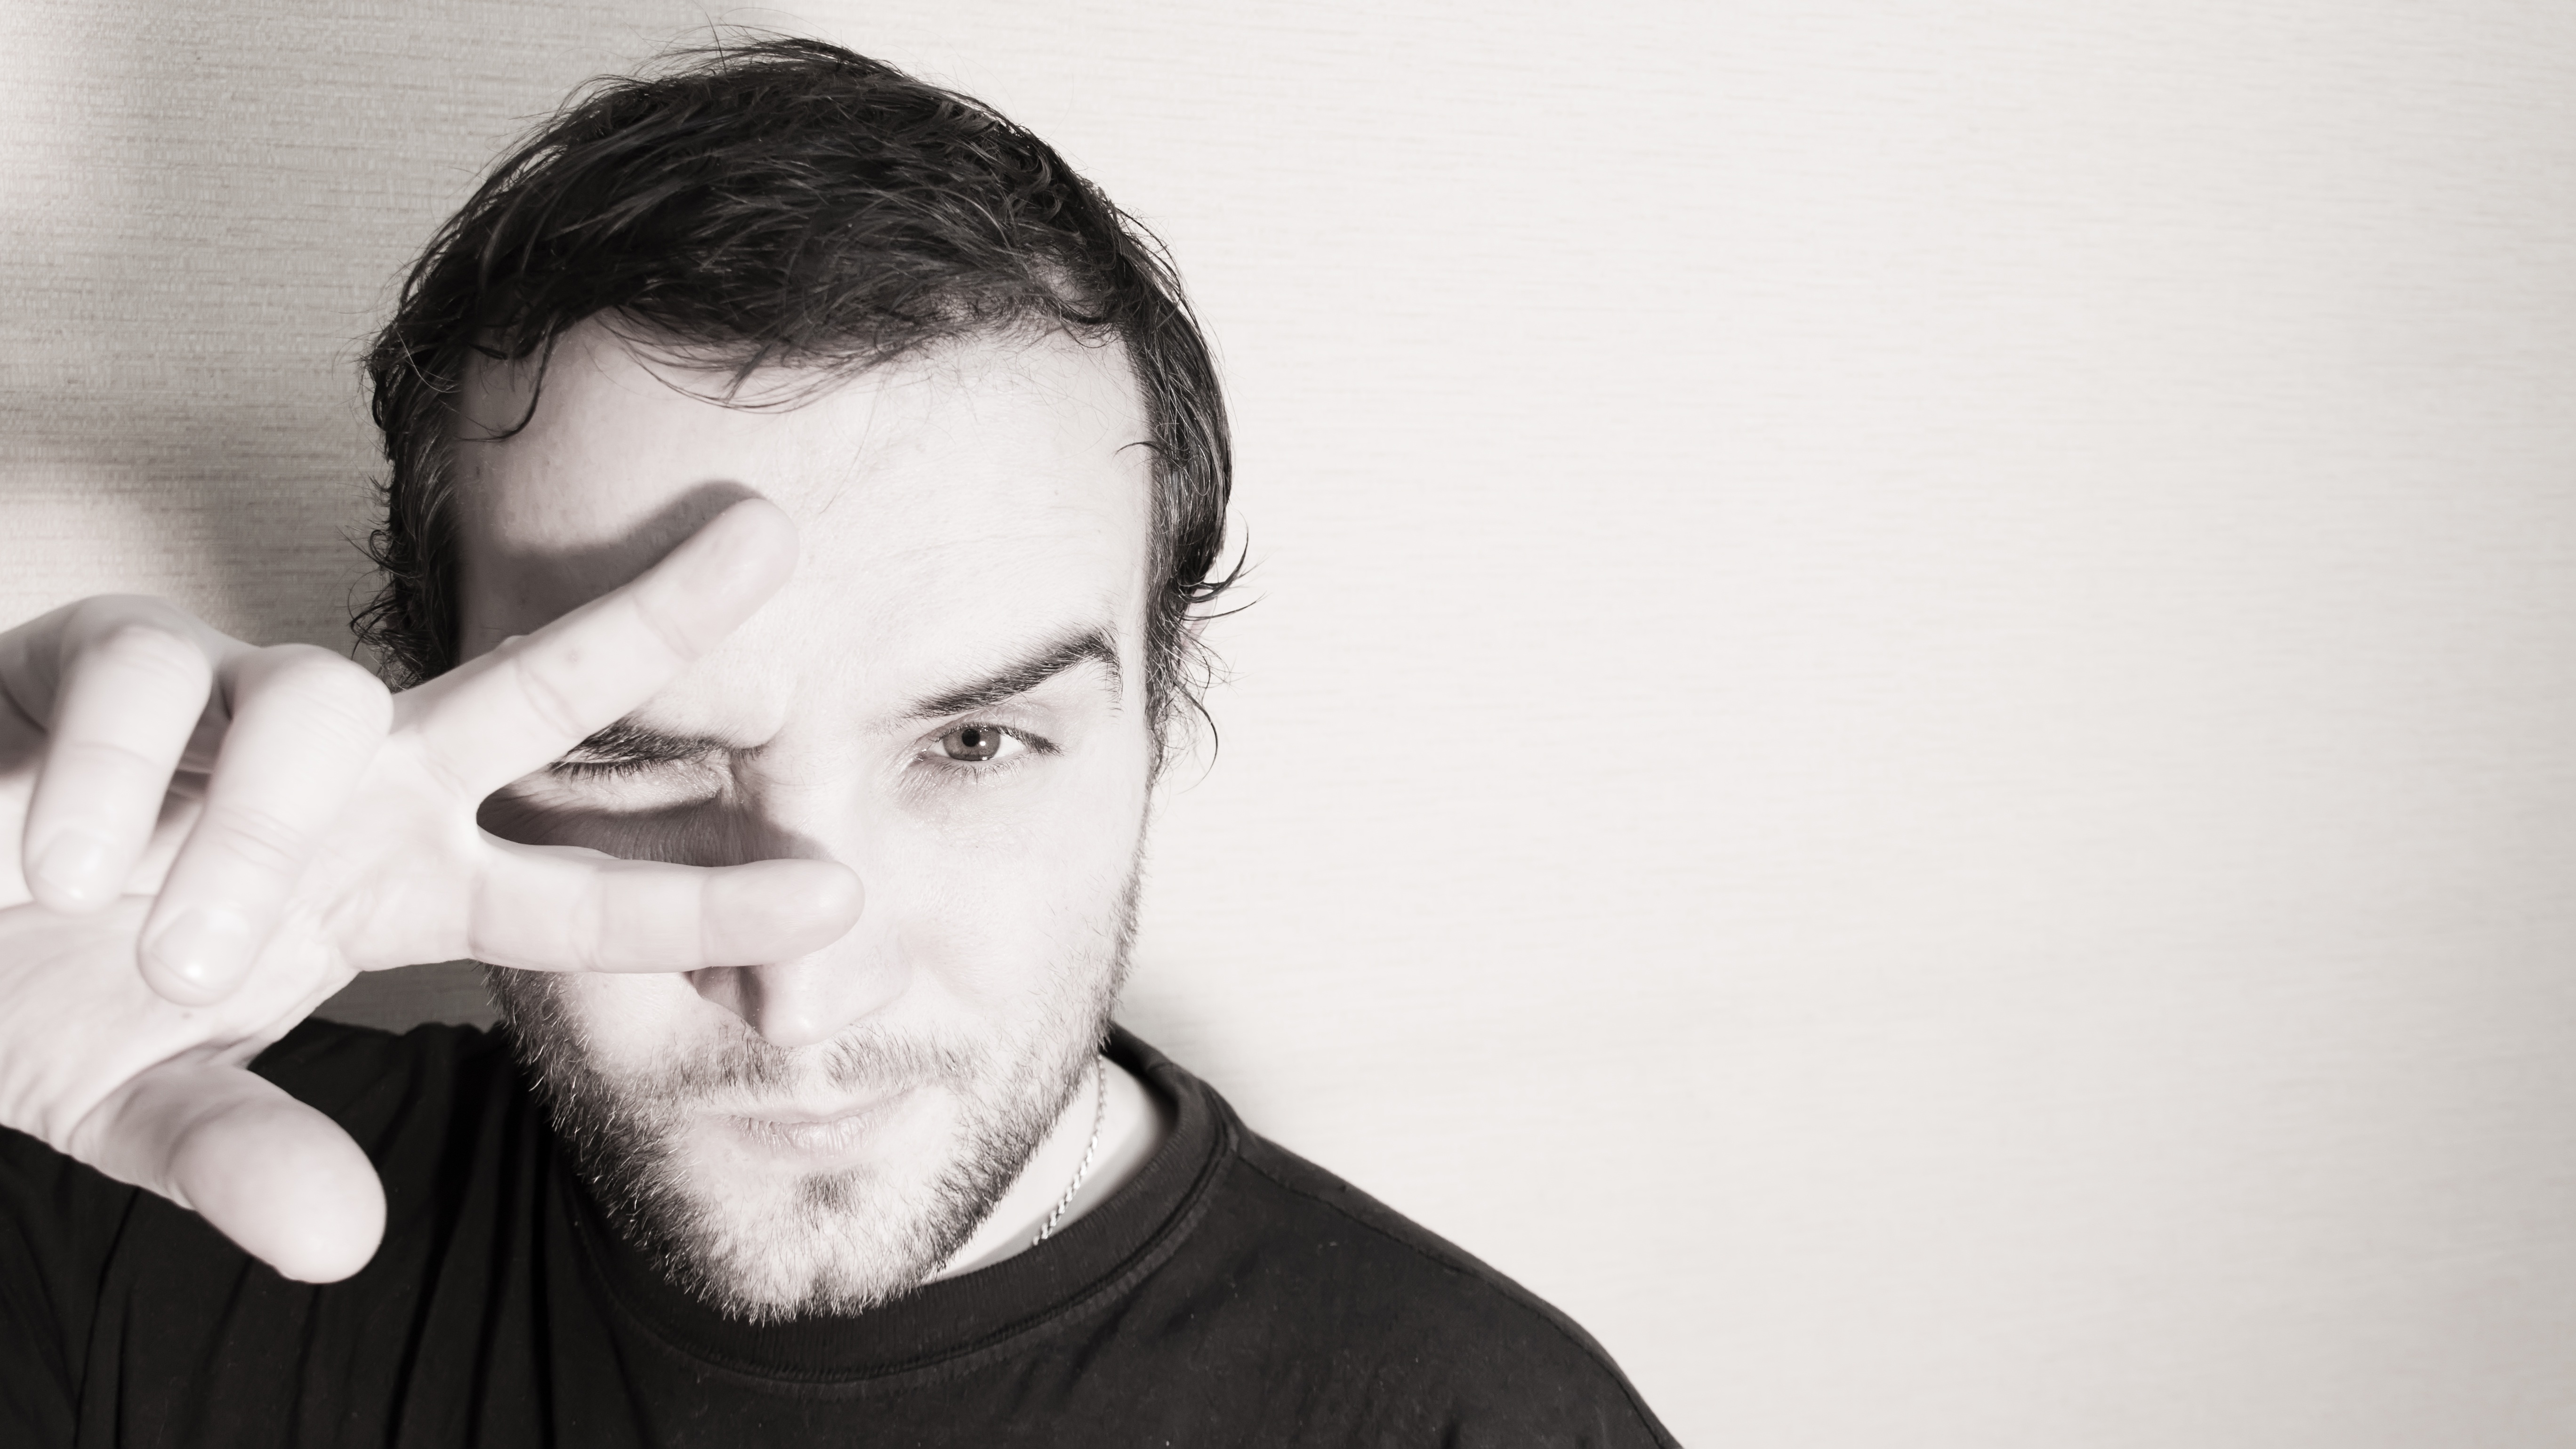
hand, man, person, black and white, white, photography, male, guy, portrait, model, young, black, monochrome, facial expression, hairstyle, smile, posing, face, drawing, eye, glasses, head, photograph, moustache, beautiful, sexy, european, views, emotion, confident, sense, monochrome photography, portrait photography, facial hair